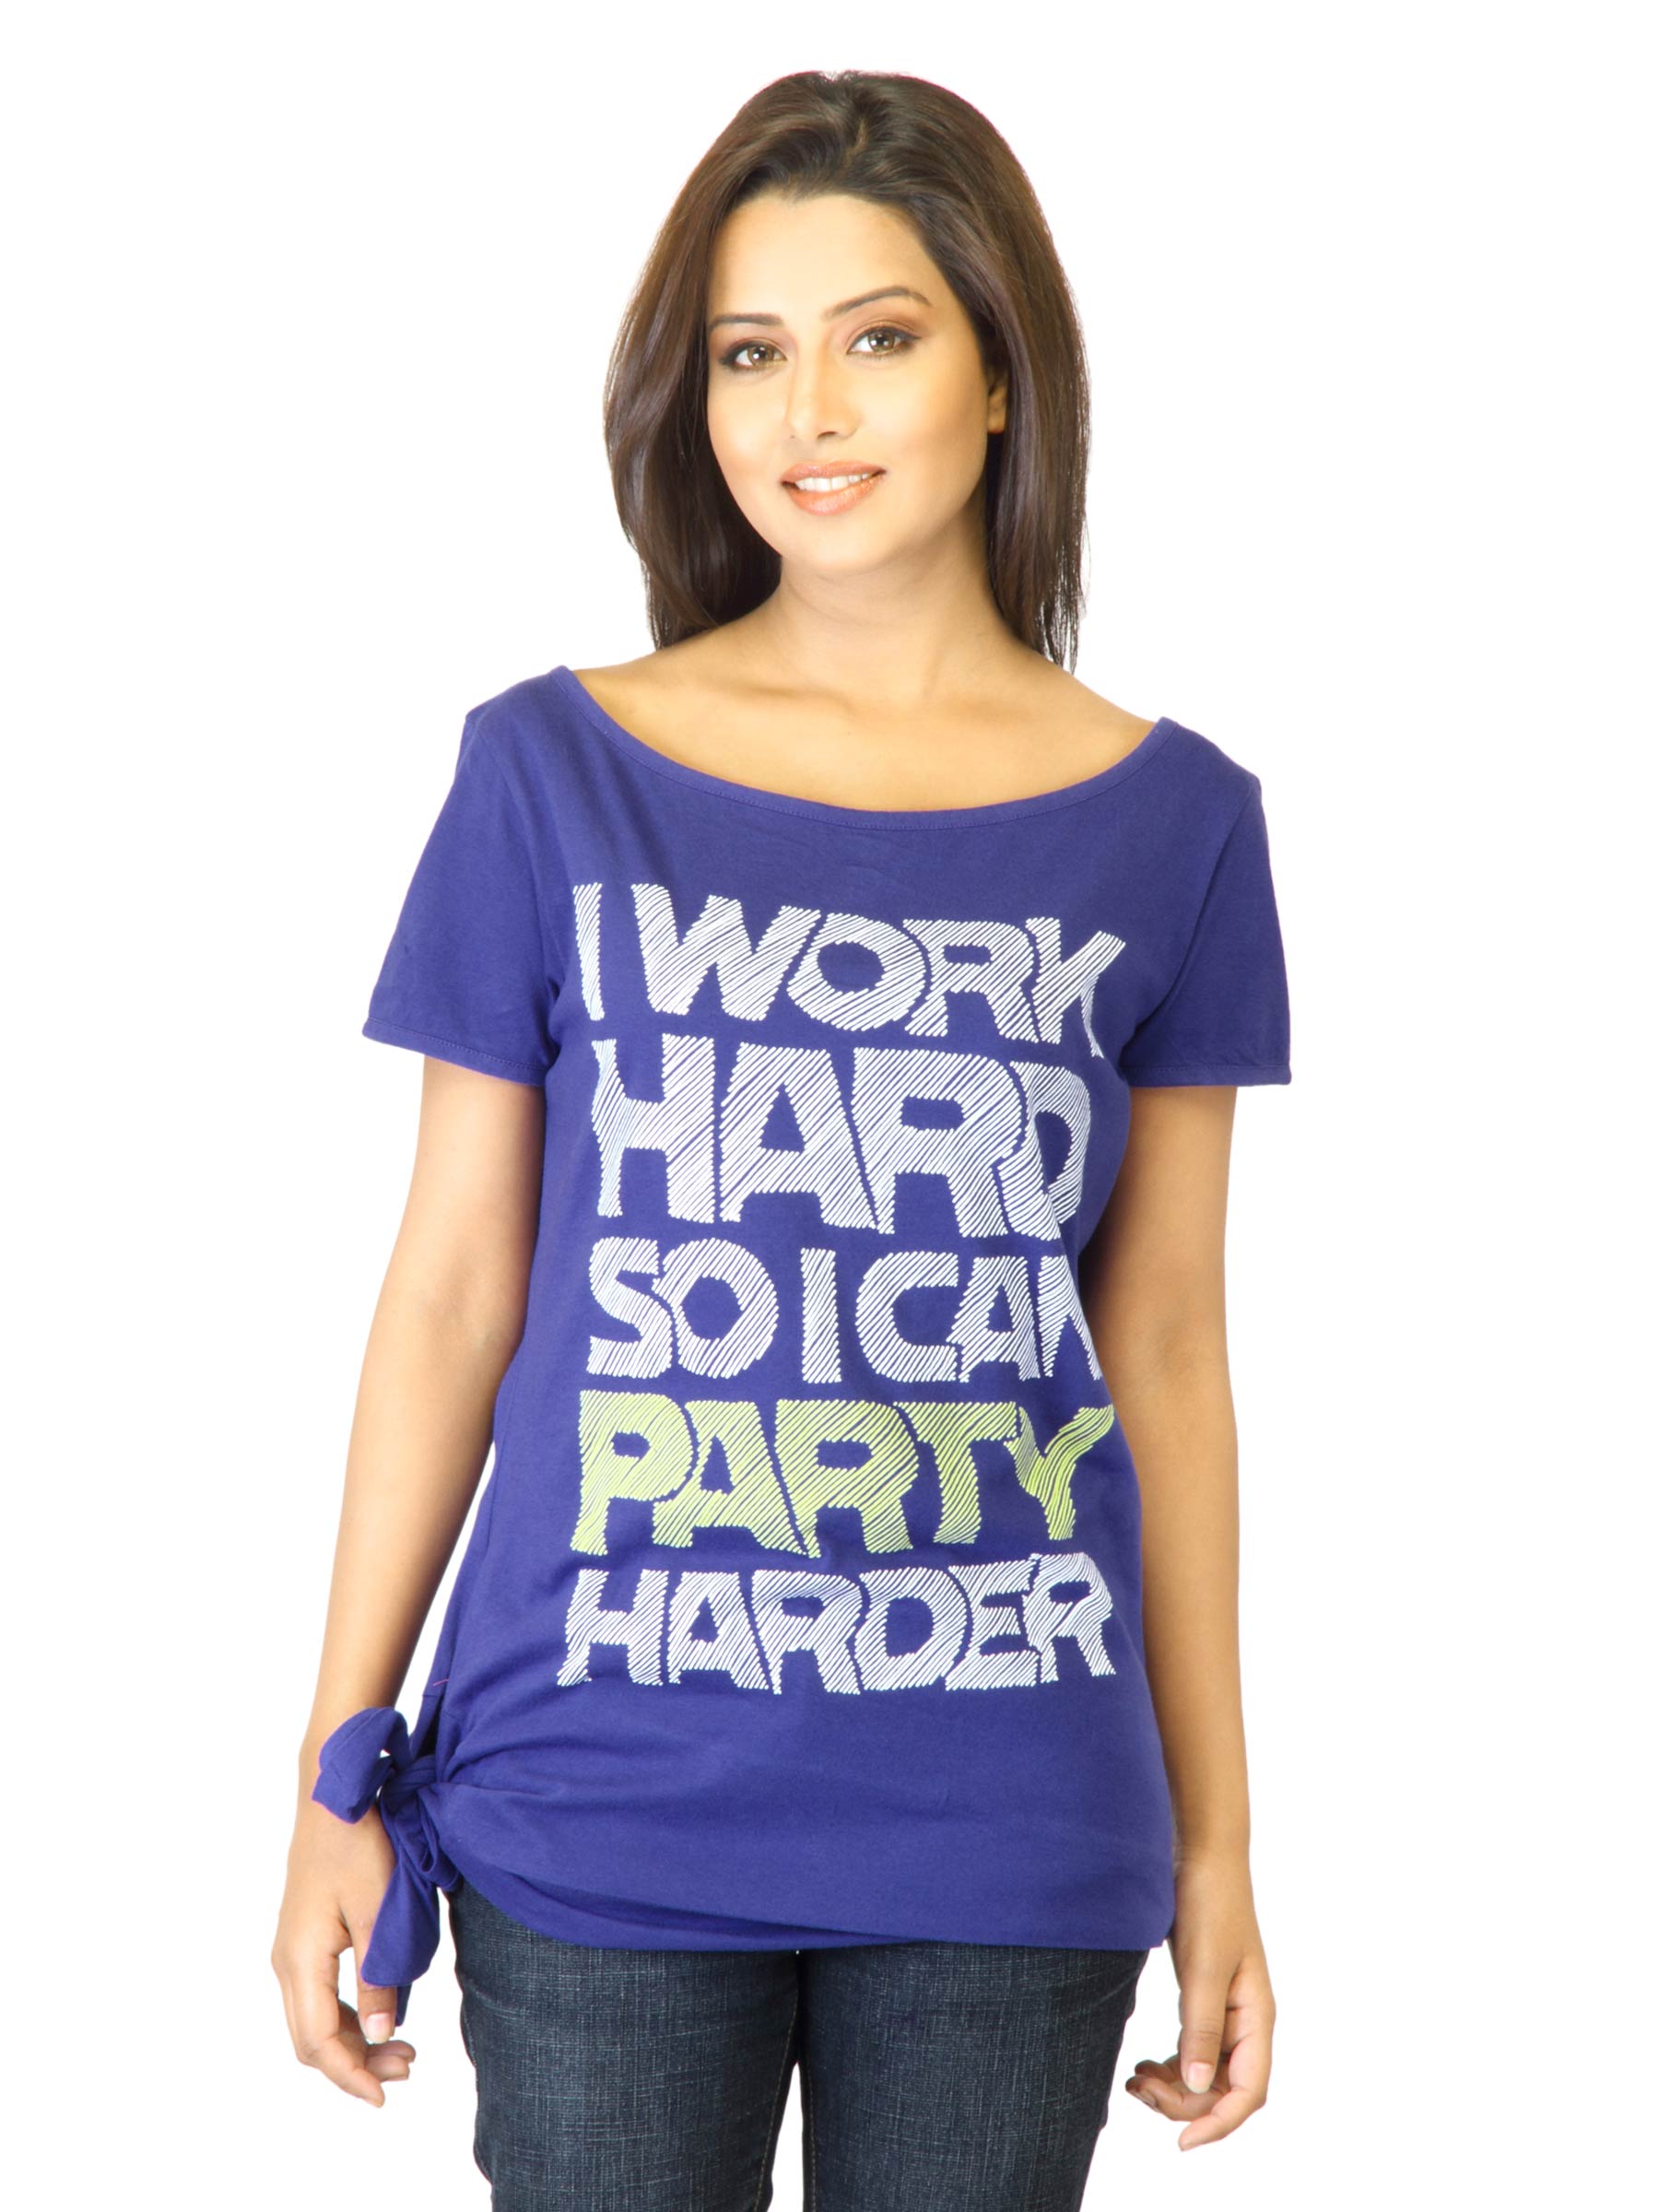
United Colors of Benetton Women Blue Printed Top
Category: Apparel / Topwear / Tops
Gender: Women
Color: Blue
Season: Summer 2012
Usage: Casual